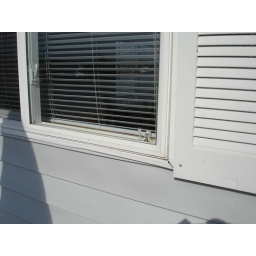
Monster, looking out the window for critters in the river